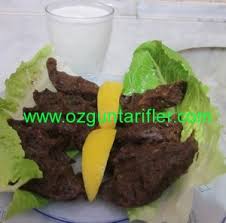
Yemek: cig_kofte